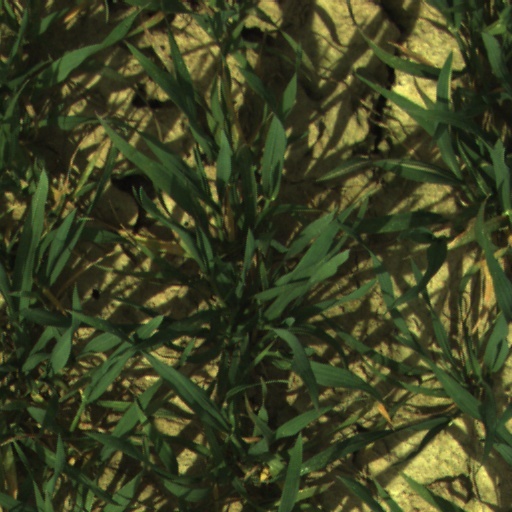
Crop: wheat